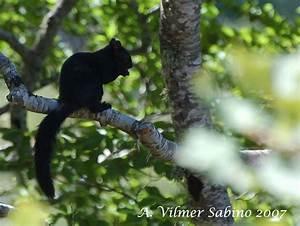
squirrel